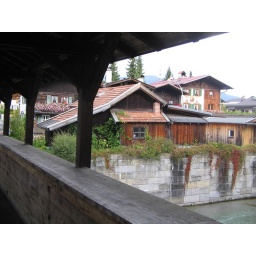
Garmisch: Old bridge over river Loisach